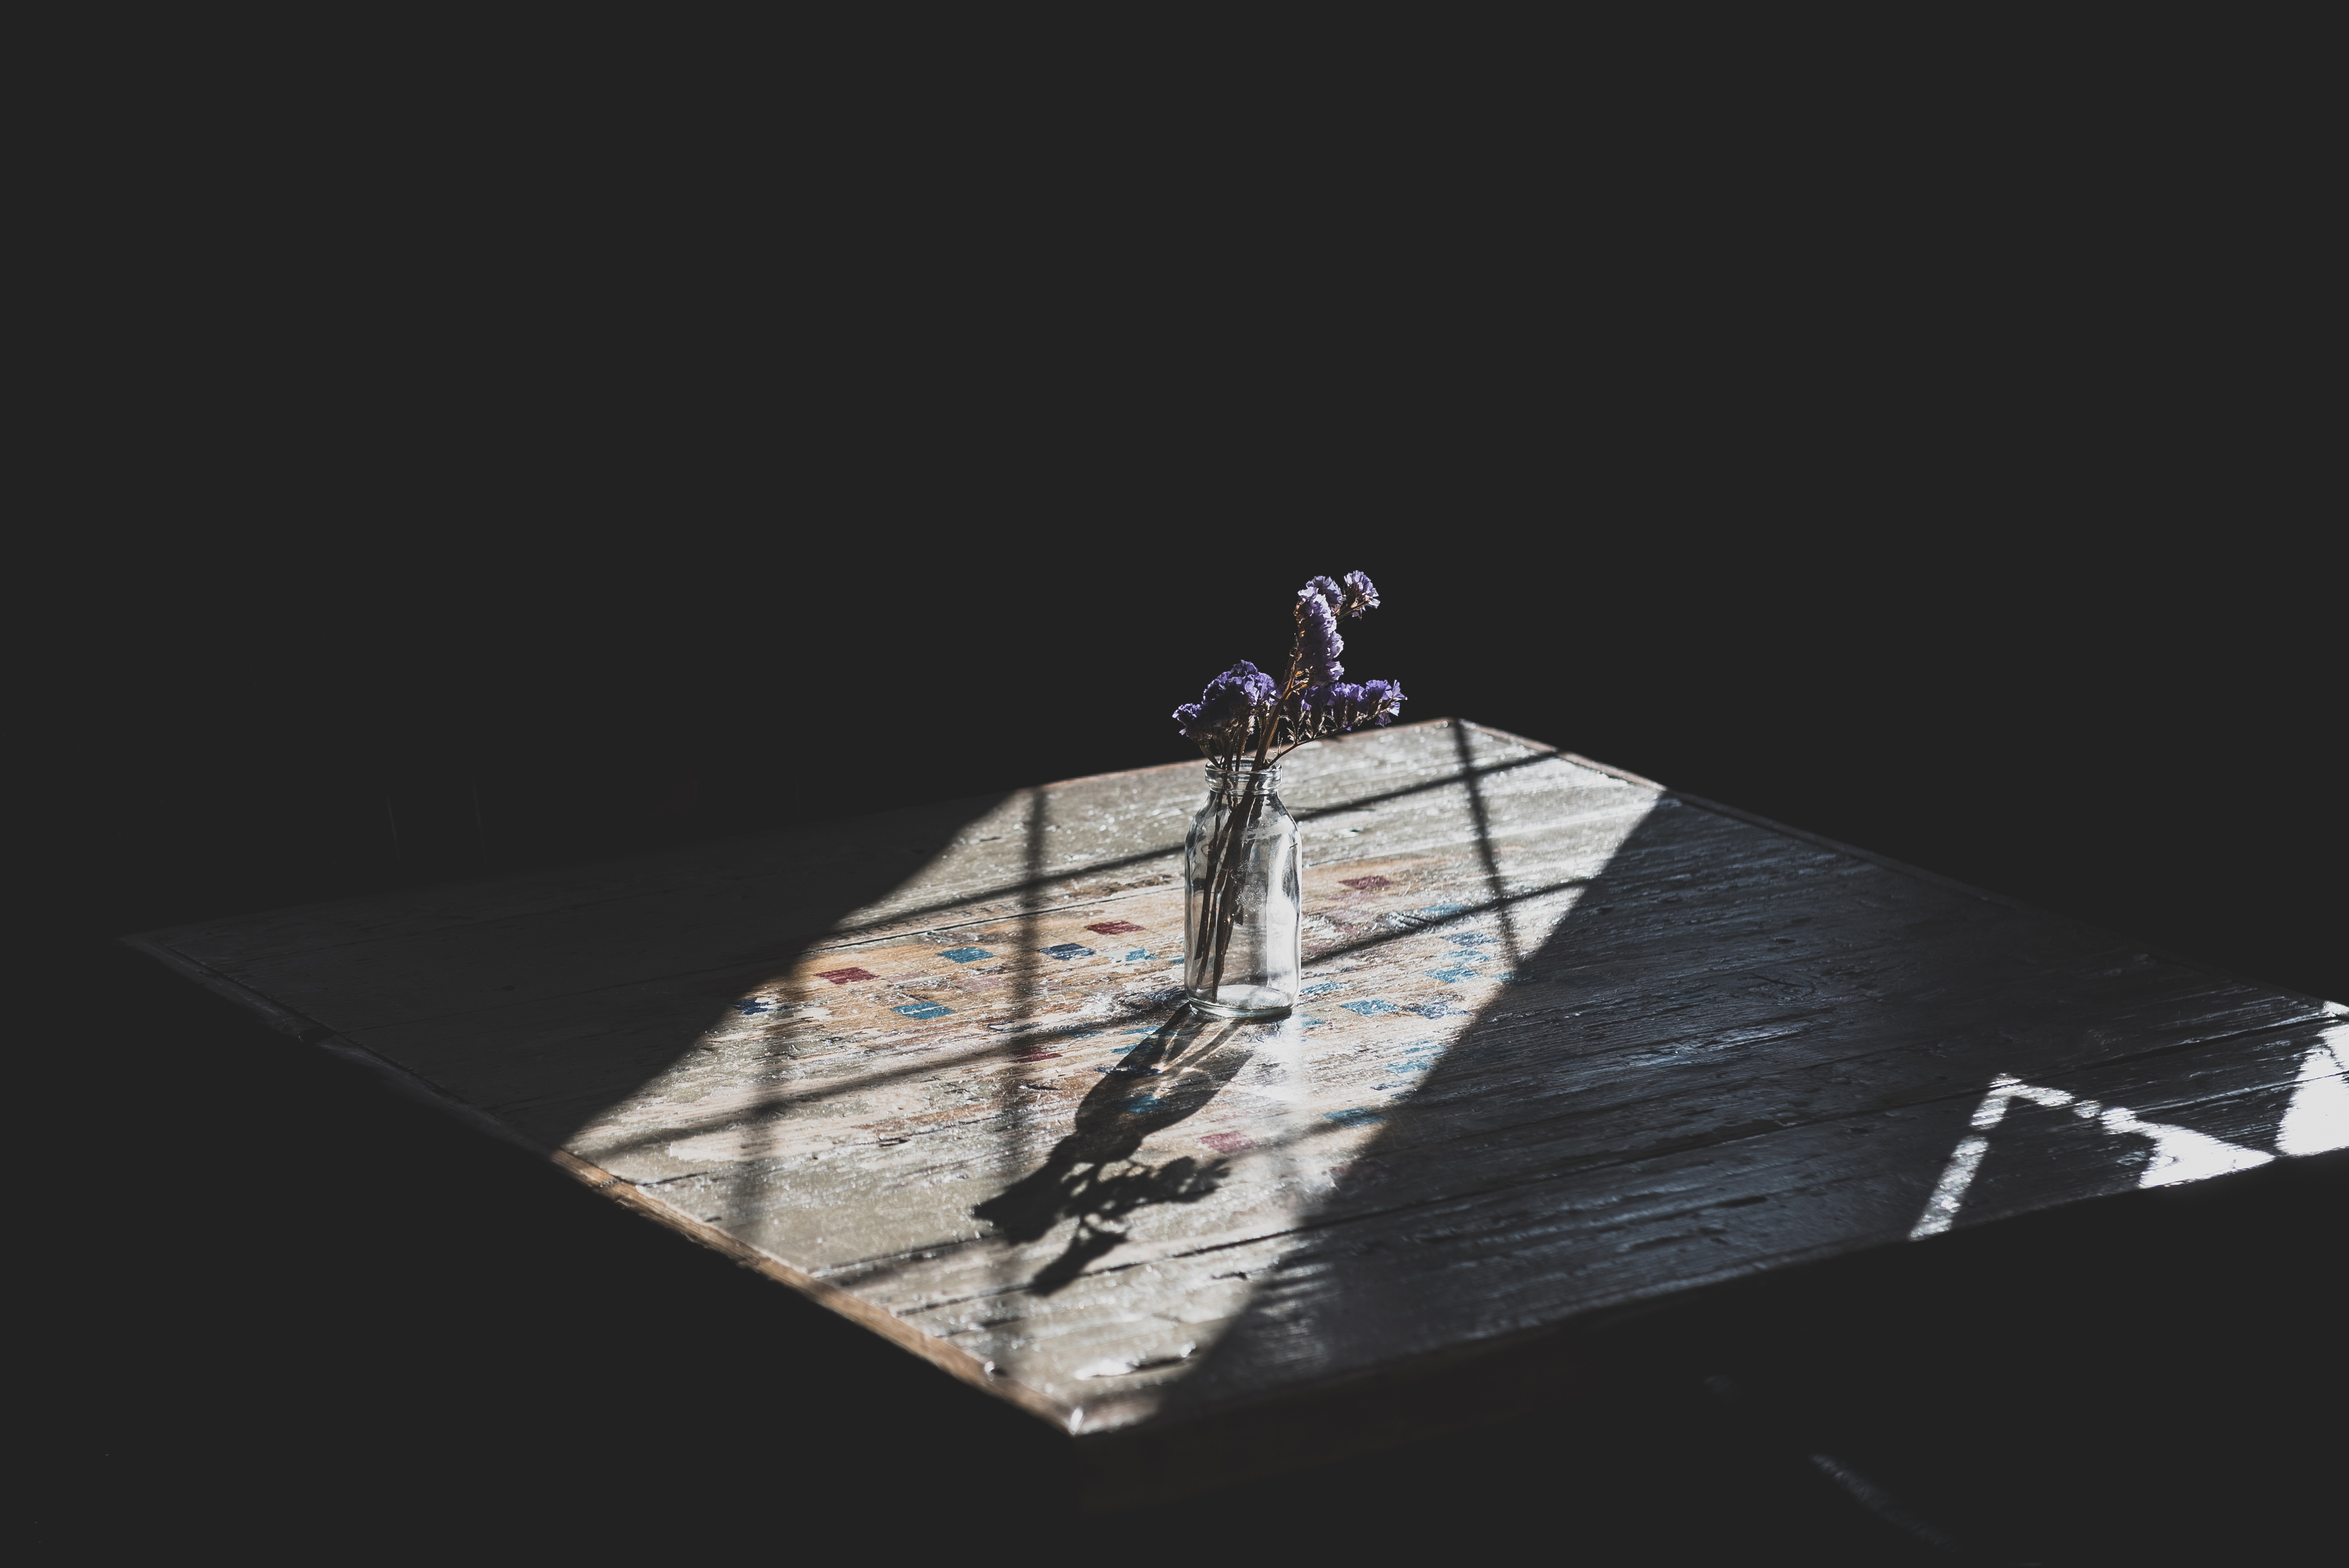
table, wing, flower, jar, vase, shadow, black, illustration, shape, screenshot, fashion accessory